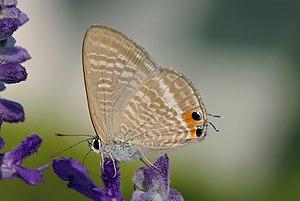
Azuré porte-queue. Photo prise à Osaka, au Japon. 日本語: ウラナミシジミ（裏波小灰）